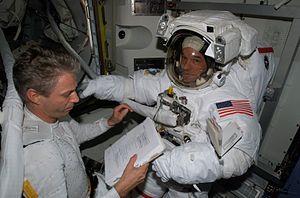
Den Internationale Rumstation / Om bord på rumstationen
Klargøring til rumvandring.
Den Internationale Rumstation er en rumstation i kredsløb om jorden i en højde af ca. 386 km. Rumstationen vejer ca. 450 ton. Rumstationen bevæger sig med en fart på 27.700 kilometer i timen og fuldfører næsten 16 kredsløb rundt om jorden per døgn.